Nidadavolu Junction railway station

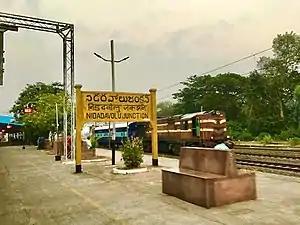
Nidadavolu railway station main entrance

Nidadavolu Junction railway station (station code:NDD) located in the Indian state of Andhra Pradesh, serves Nidadavolu in East Godavari district. It is administered under Vijayawada railway division of South Central Railway zone.